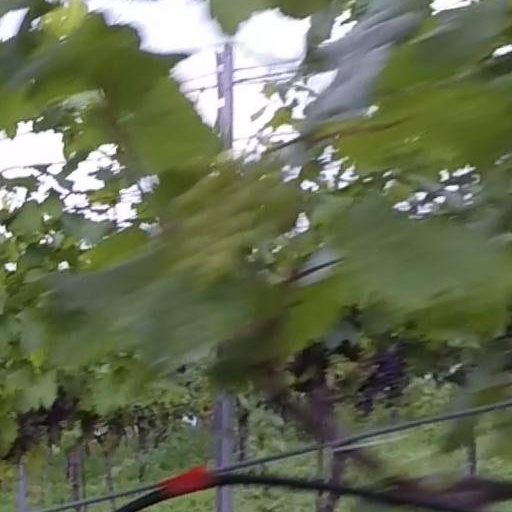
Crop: grape